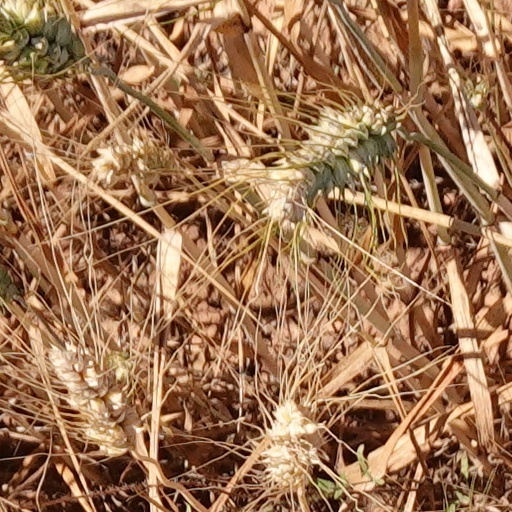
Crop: wheat